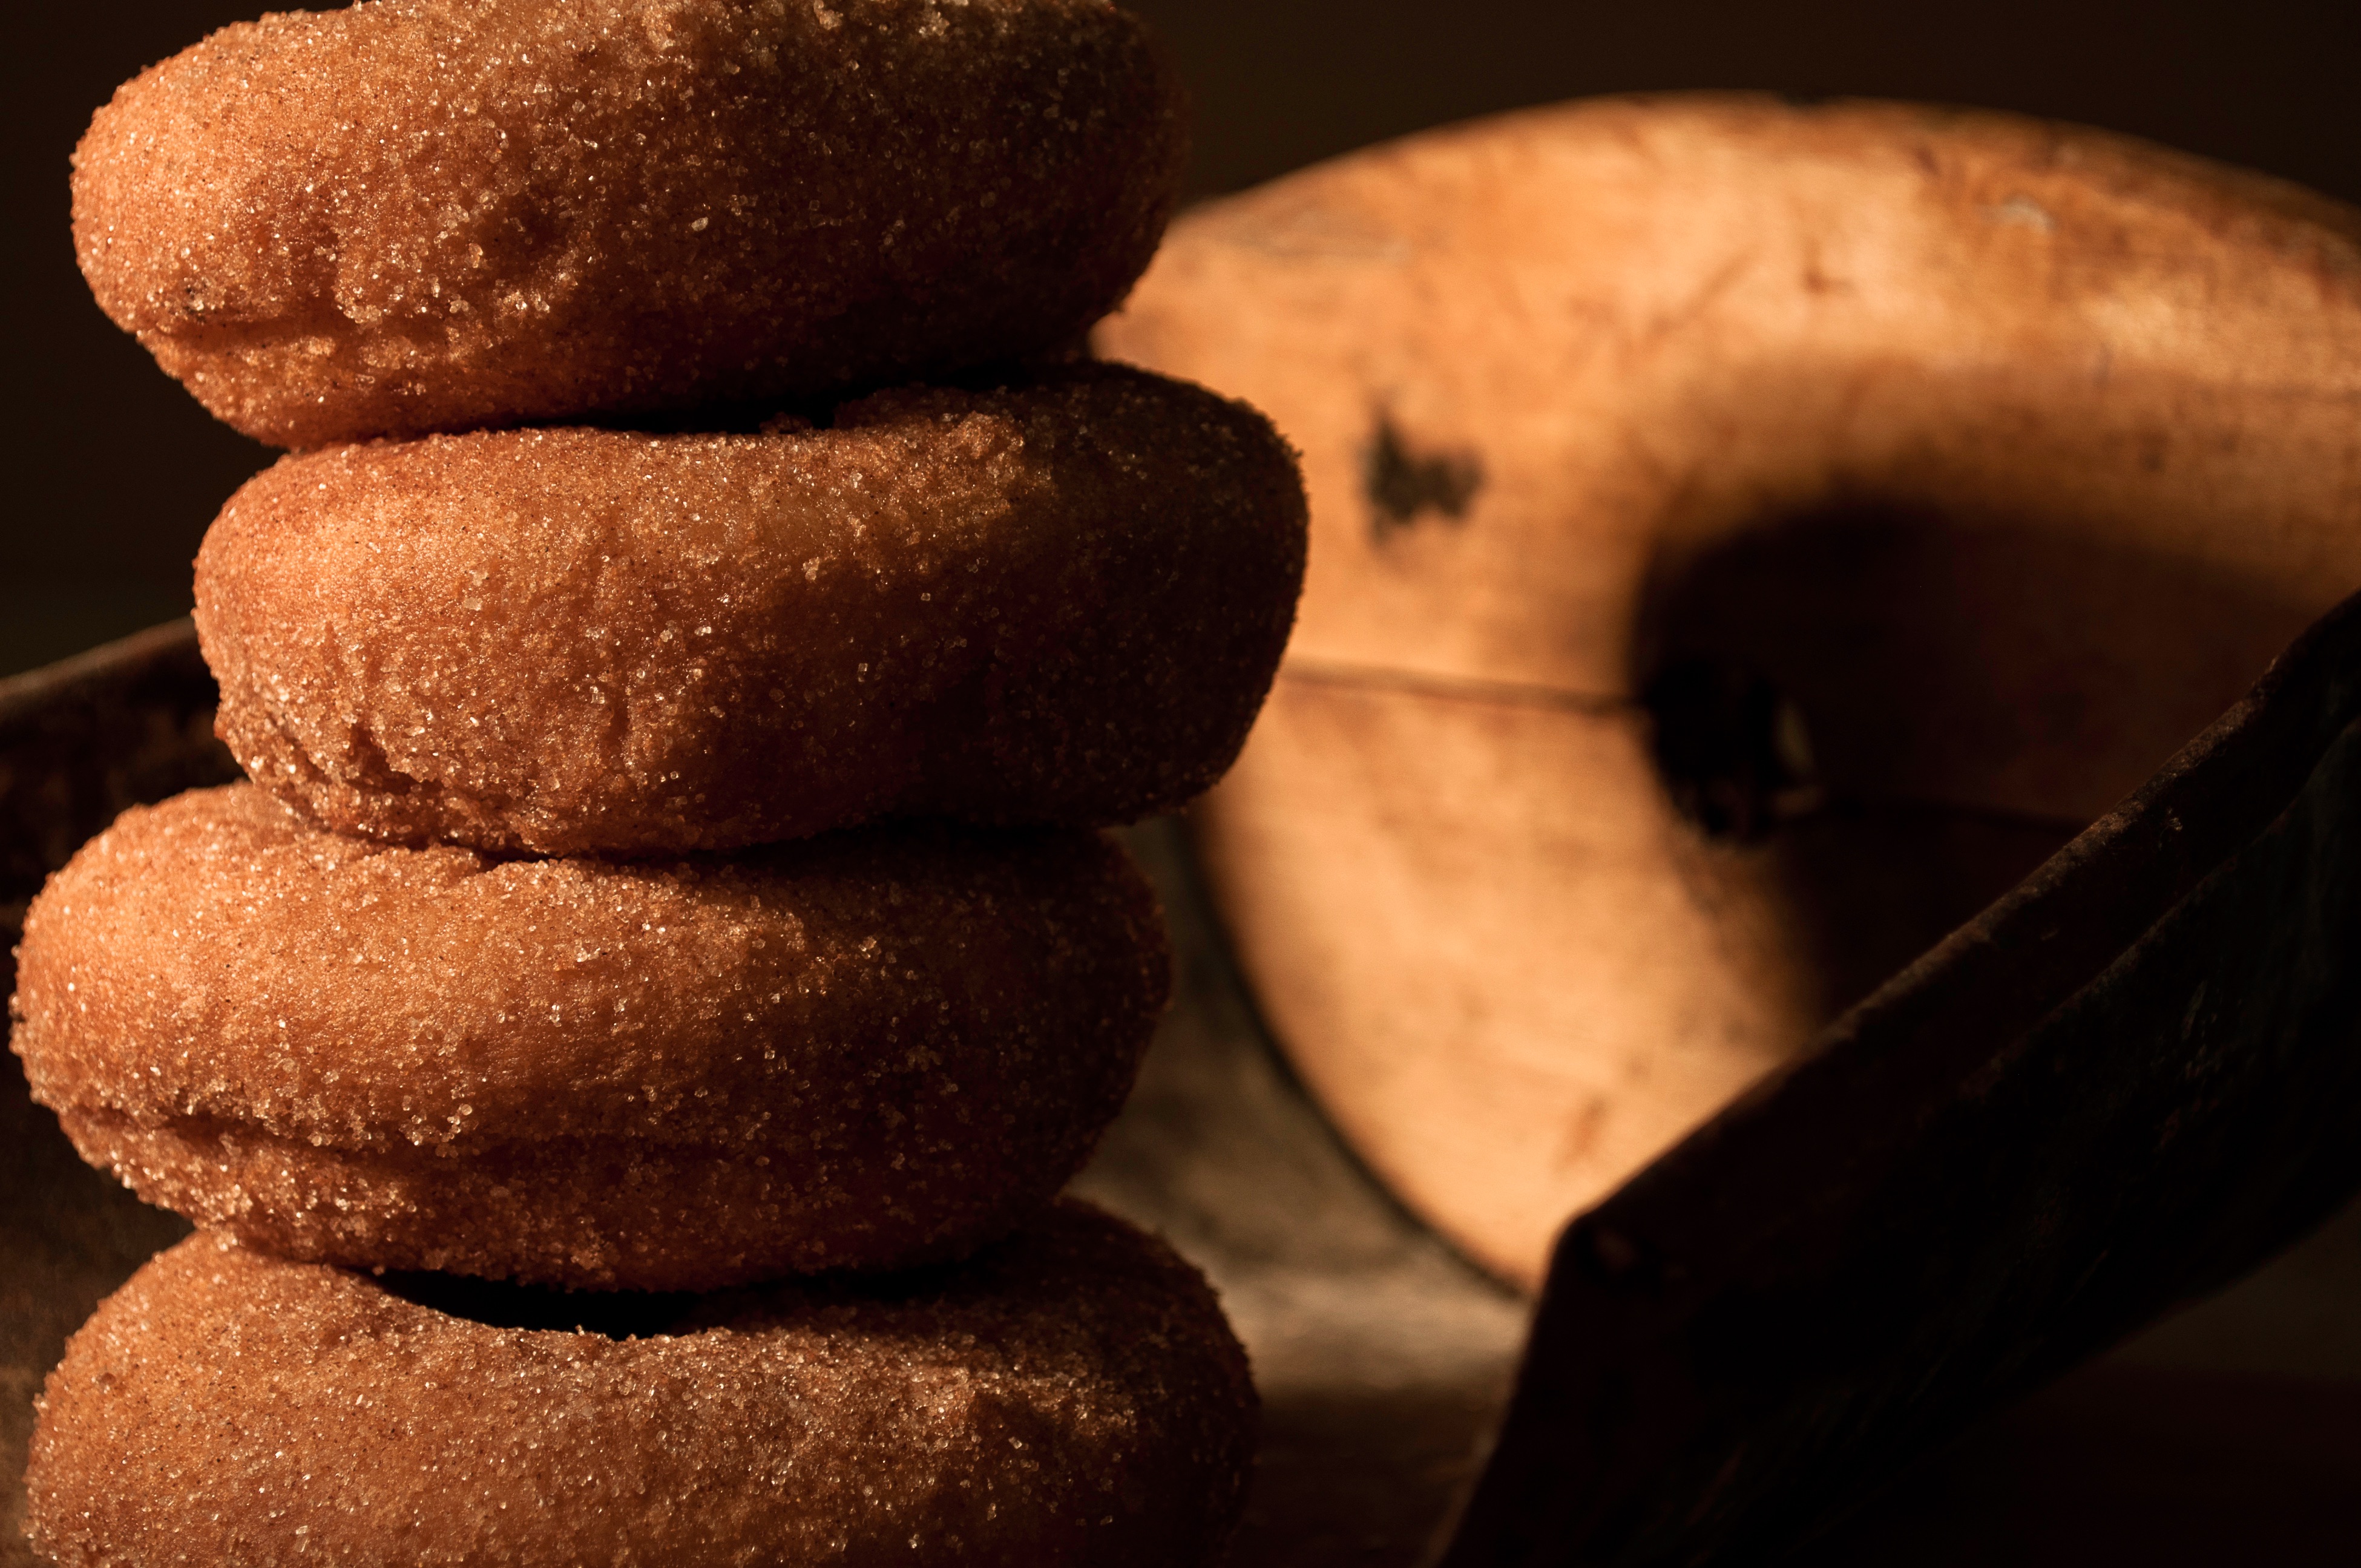
food, produce, chocolate, baking, dessert, baked goods, snack food